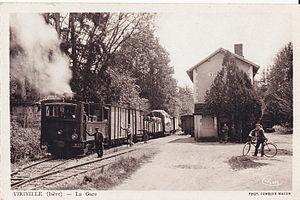
Carte postale ancienne éditée par CIM (Combier imprimeur à Mâcon) :VIRIVILLE - La Gare
Viriville est une commune française située dans le département de l'Isère, en région Auvergne-Rhône-Alpes.
Les Tramways de l'Ouest du Dauphiné formaient un réseau de tramway à voie métrique situé dans le nord-ouest du département de l'Isère.
Pinguely ou Pinguély est une ancienne entreprise de construction mécanique, située à Lyon et construisant du matériel roulant pour les chemins de fer.